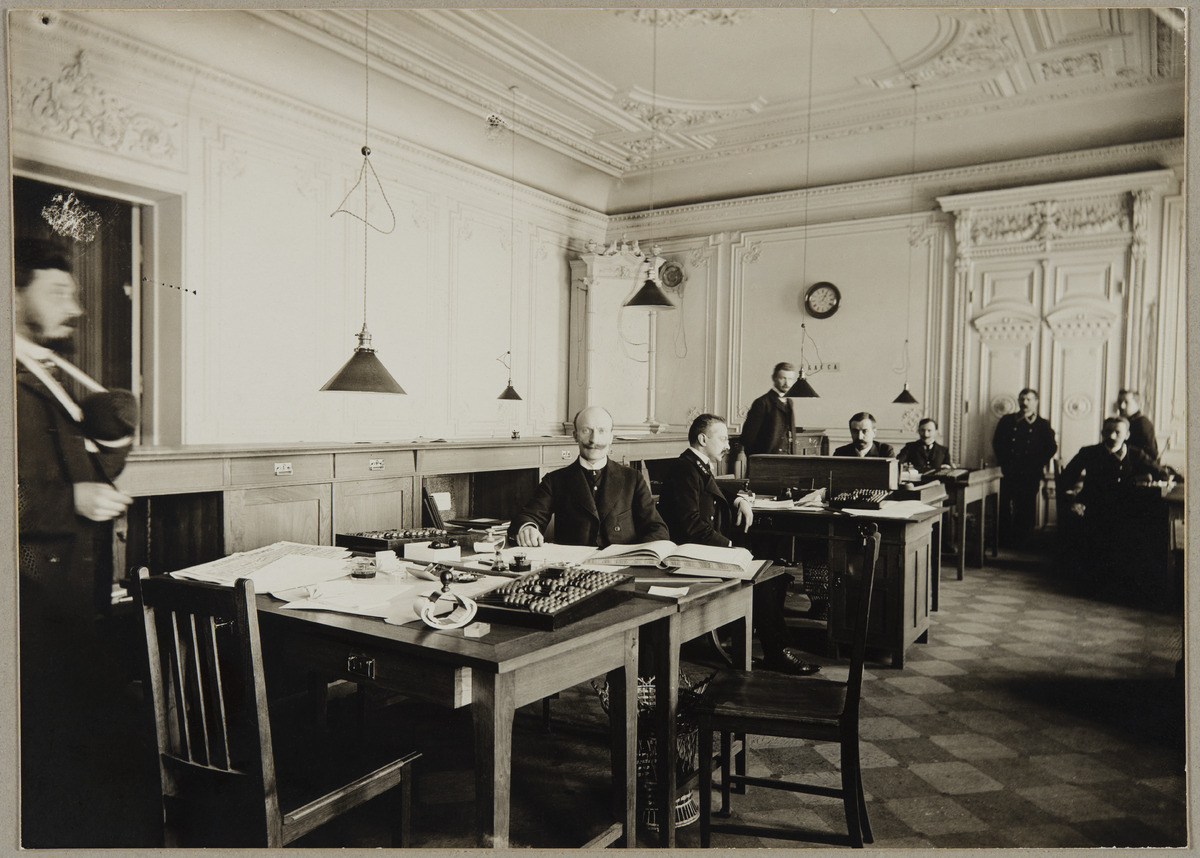
Valtioneuvosto, eli Senaatintalo, mahdollisesti kanslia
sisällön kuvaus: Valtioneuvosto, eli Senaatintalo, mahdollisesti kanslia. Kuvassa on mieshenkilöitä työpöytiensä ääressä. Pöydällä näkyy asiapapereita ja helmitauluja laskemista varten. mustavalkoinen
Ajankohta: kuvausaika 1906 n.
Paikka: Suomi, Uusimaa, Helsinki, Kruununhaka Helsinki, Snellmaninkatu 1
Aiheet: hallinto, hallintorakennukset, linna, työhuoneet, toimistot, kalusteet